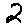
Label: 2